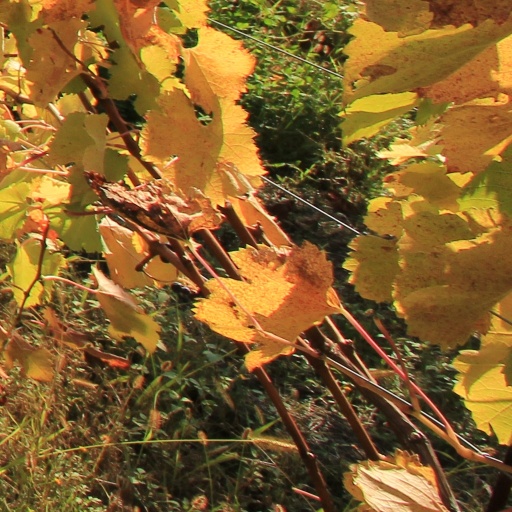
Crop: grape